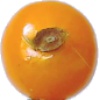
Label: Physalis 1